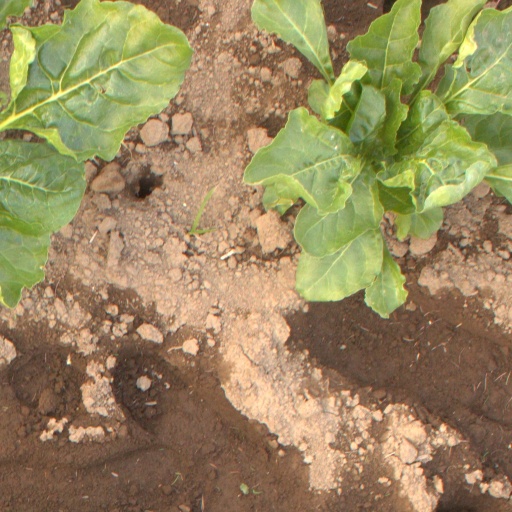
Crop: sugar beet